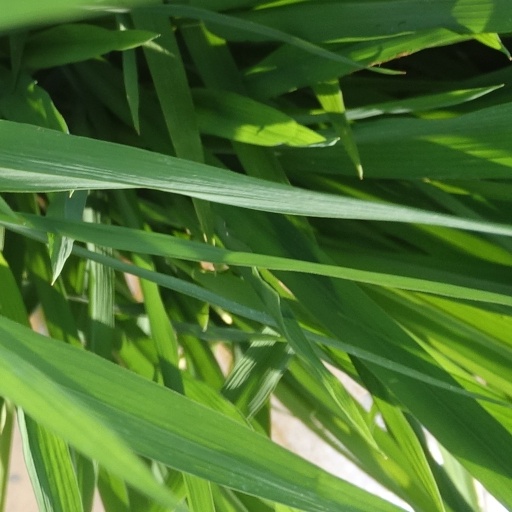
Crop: rice